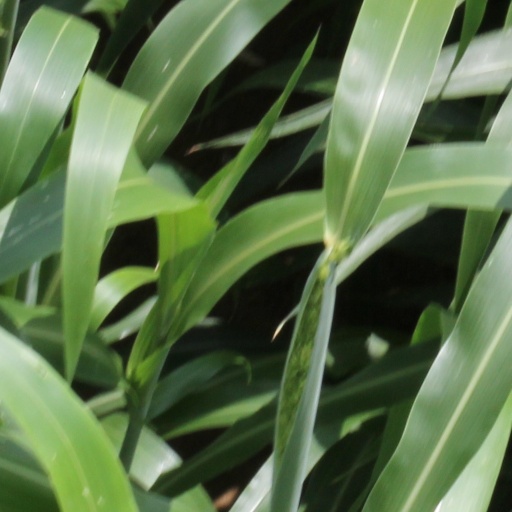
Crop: sorghum